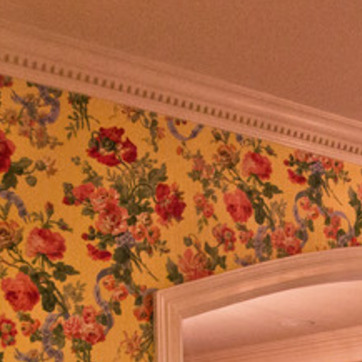
Material: wallpaper